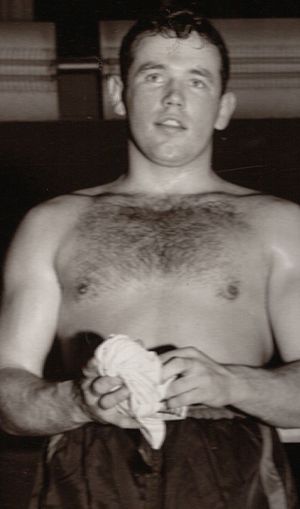
Døde i 2009 / Januar
Døde i 2009 er en liste over notable personer, der er afgået ved døden i 2009.